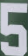
Number: 5